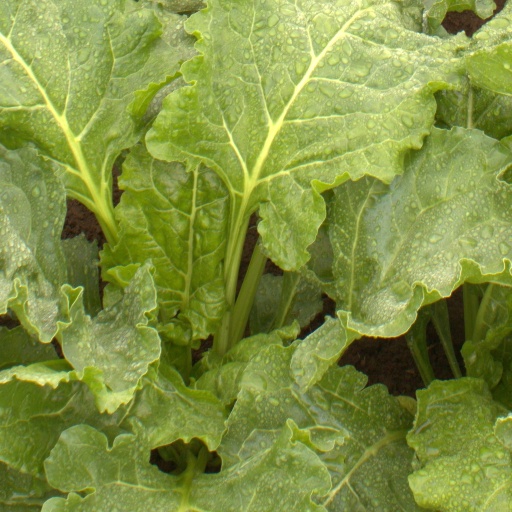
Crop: sugar beet